Lakshmi (2018 film)

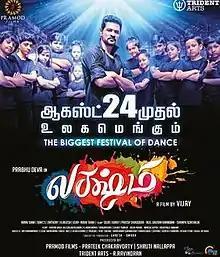
Poster

Lakshmi is a 2018 Indian Tamil-language musical dance film written and directed by A. L. Vijay. The film stars Ditya Bhande as the titular character along with Prabhu Deva and Aishwarya Rajesh in the lead roles alongside a supporting cast including Salman Yusuff Khan and Karunakaran. The film features music composed by Sam C. S. and cinematography by Nirav Shah. The film released on 24 August 2018 on the eve of Varalakshmi Vratam and based on the theme of goddess Lakshmi. The film was partially reshot in Telugu under the same title with Satyam Rajesh replacing Karunakaran.